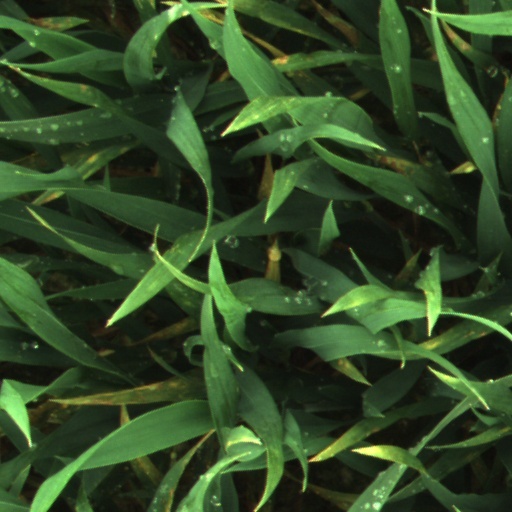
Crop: wheat